Glengarnock

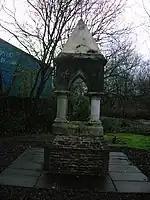
The memorial to Glengarnock church.

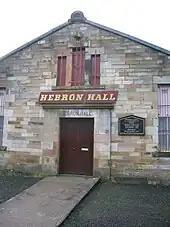
The Hebron Hall of the Plymouth Brethren. Note unusually the date and month on the 1921 opening stone.

Glengarnock Church has now been closed and demolished although the Manse remains as a private residence. A memorial to the Church in the form of the preserved steeple has been erected in the village main street. It was formed in 1870 composed of people from Kilbirnie Beith Dalry and of course the local folk. It was original United Presbyterian becoming United Free and eventually Glengarnock Parish Church. When it closed a time capsule was dug up, containing items of the time. It is held by the Auld Kirk of Kilbirnie.